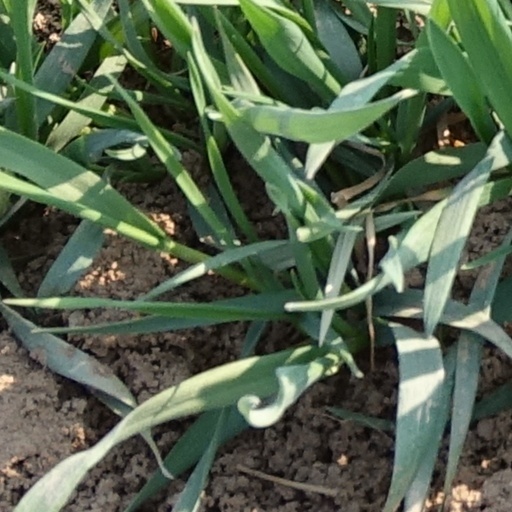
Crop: wheat